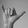
ASL letter: Y